Persecution of pagans in the late Roman Empire

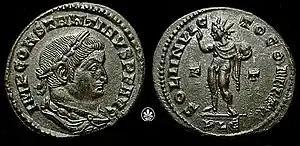
Early coin of Constantine commemorating the pagan cult of "Sol Invictus"

According to Hans-Ulrich Wiemer, German historian of Antiquity, there is a persistent pagan tradition that Constantine did not persecute pagans. However, by twenty-first century definitions, Constantine can be said to have practiced a mild psychological and economic persecution of pagans. There are also indications he remained relatively tolerant of non-Christians throughout his long reign.